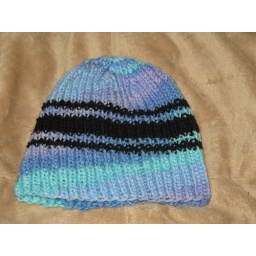
K1P1 hat in cheap red heart